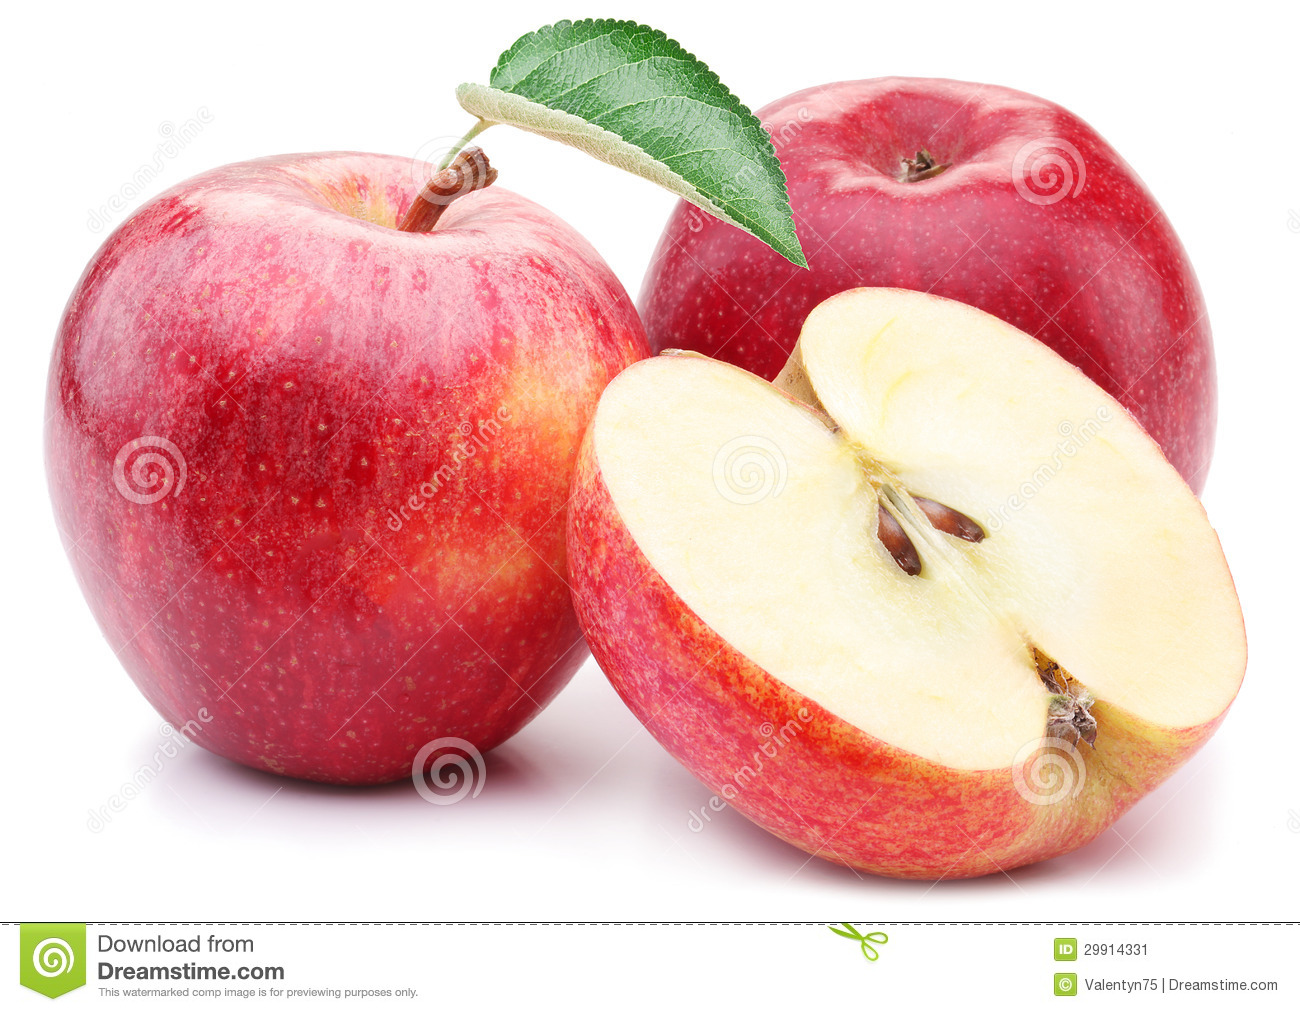
Labels: Apple leaf